Elston Grove Historic District (Michigan City, Indiana)

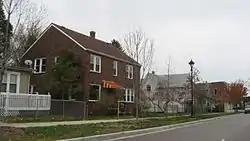
Tenth west of York, November 2013

Elston Grove Historic District is a national historic district located at Michigan City, LaPorte County, Indiana. The district encompasses 215 contributing buildings and 1 contributing structure in a predominantly residential section of Michigan City. It developed between about 1860 and 1963, and includes examples of Italianate, Greek Revival, Queen Anne, Colonial Revival, and Bungalow / American Craftsman style architecture. Notable buildings include the A.J. Henry House (1904, 1908), Kubik Doctors Office (1953), Manny House (1902), Haskell-Boyd House (1875, c. 1917), Moritz House (1911), Zorn Brewey (c. 1877), Petti Grocery (c. 1900), Luchtman Building (c. 1900), Dr. Ginther House (1940), Sherman Apartment Building (1921), First Baptist Church (1914), the Public Library (1896–1897), and the Adventist Church - Christian Science Church (c. 1860).